Kellory the Warlock

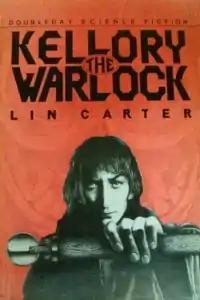
dust cover of "Kellory the Warlock"

Kellory the Warlock is a fix-up fantasy novel by American writer Lin Carter, the third book of the Chronicles of Kylix series. Its seven episodic chapters were originally written as short stories, but only one, "In the Valley of Silence," had been previously published (as "Vault of Silence," in the anthology "Swords Against Tomorrow" (1970)). The book was first published in hardcover by Doubleday in April 1984. It was reissued in hardcover and trade paperback by Wildside Press in October 2007, and in trade paperback and ebook by the same publisher in April 2016.